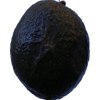
Label: black_avocado